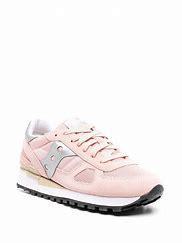
Brand: Saucony
Model: Shadow Original